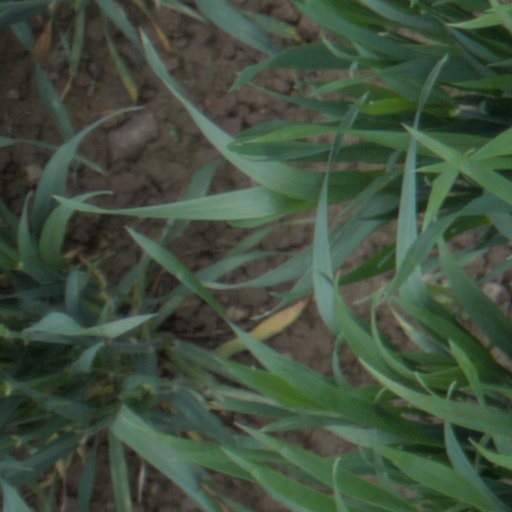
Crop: wheat